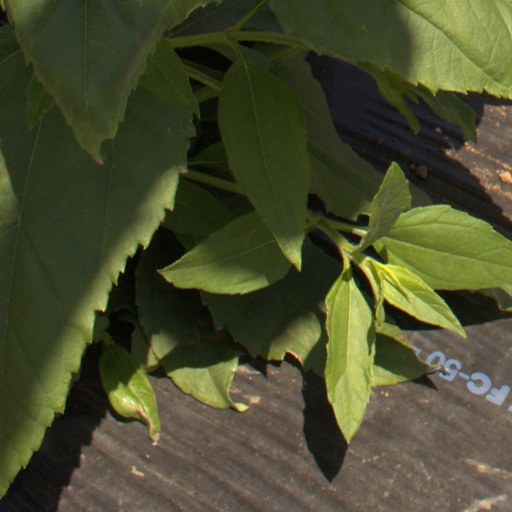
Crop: Jerusalem artichoke